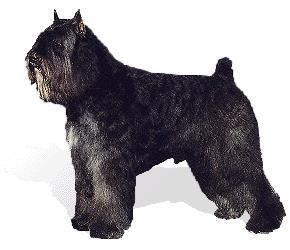
Bouvier_des_Flandres